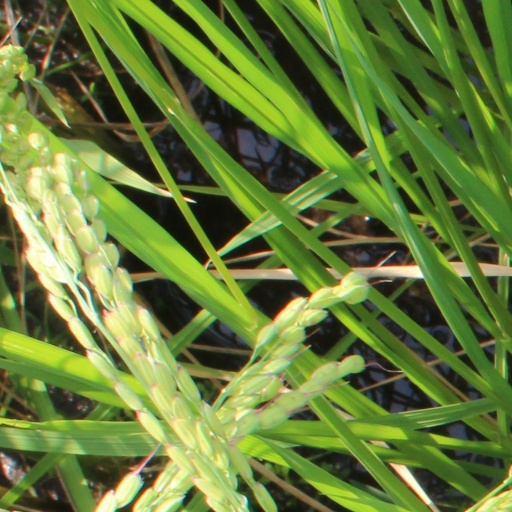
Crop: rice